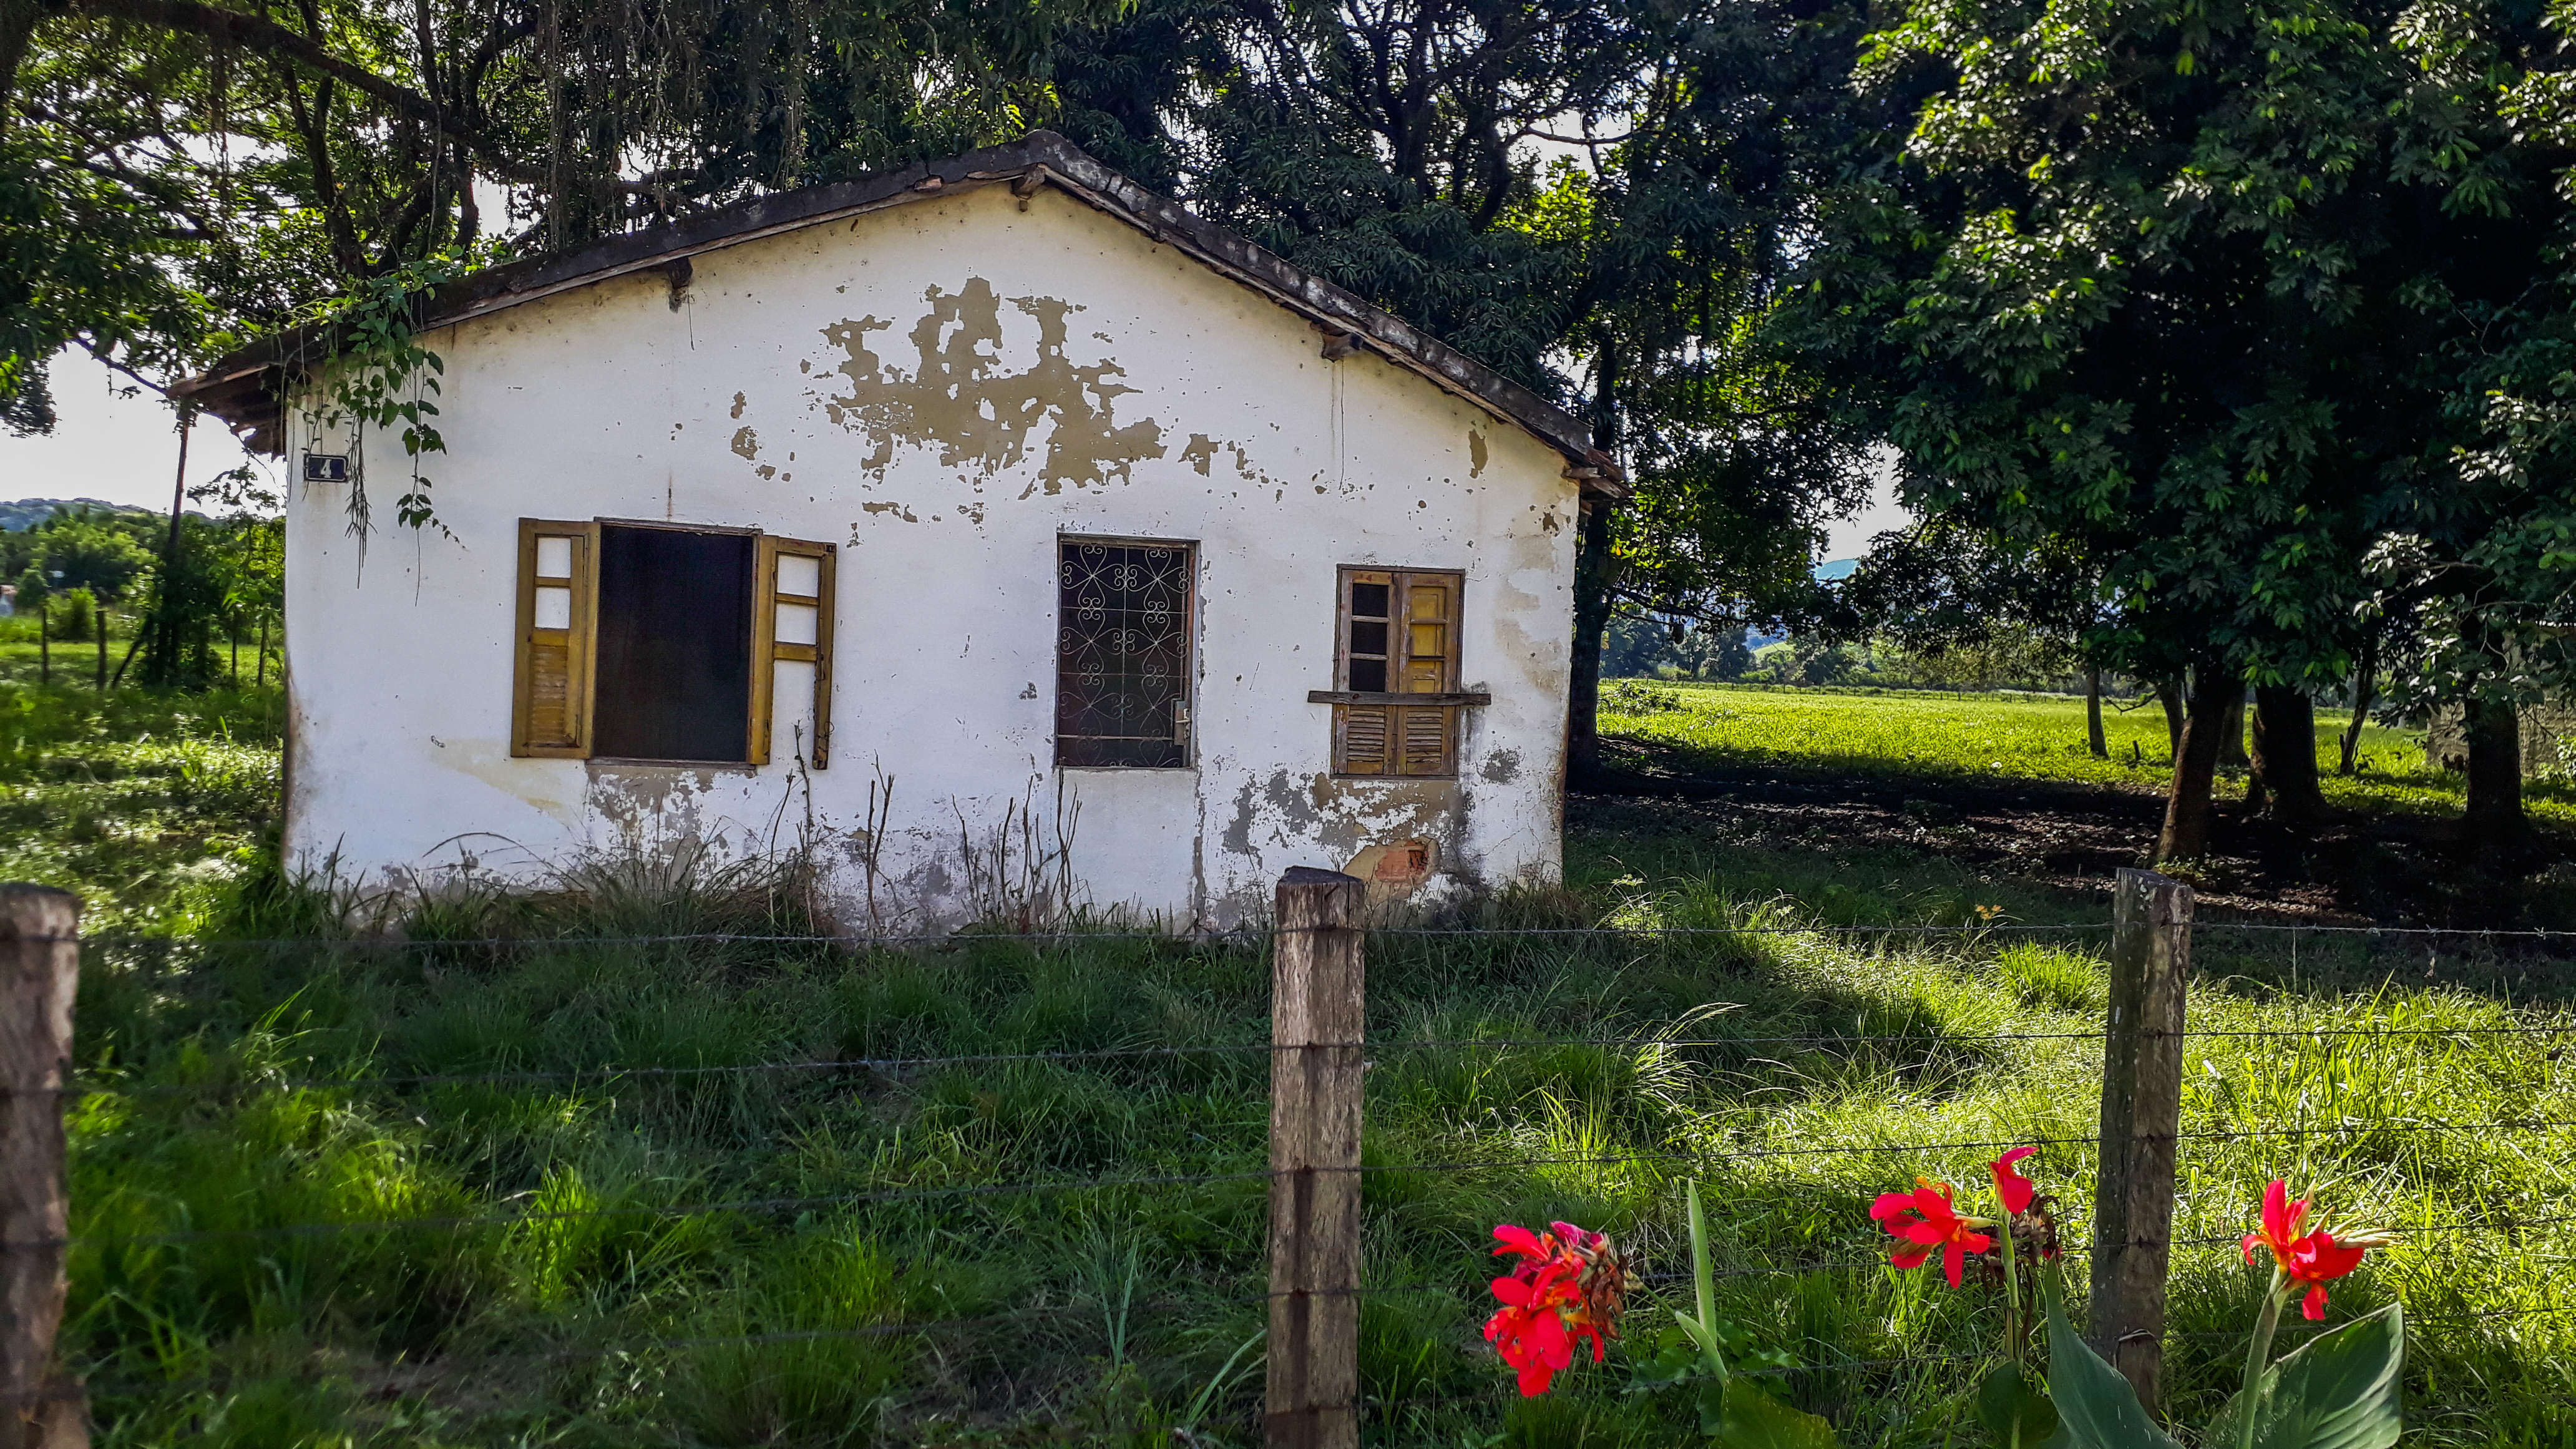
natural, plant, flower, window, tree, building, natural landscape, house, land lot, vegetation, grass, cottage, biome, landscape, real estate, wood, rural area, door, fence, shrub, home fencing, leisure, facade, grassland, hut, garden buildings, nature reserve, flowering plant, home, plantation, prairie, shed, farmhouse, petal, garden, village, roof, landscaping, wildflower, yard, coquelicot, farm, picket fence, siding, estate, shack, backyard, field